Dog Heaven

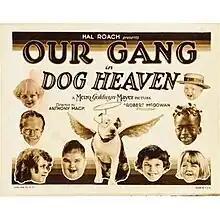
Lobby card

Dog Heaven is a 1927 "Our Gang" short silent comedy film directed by Anthony Mack. It was the 68th "Our Gang" short to be released.